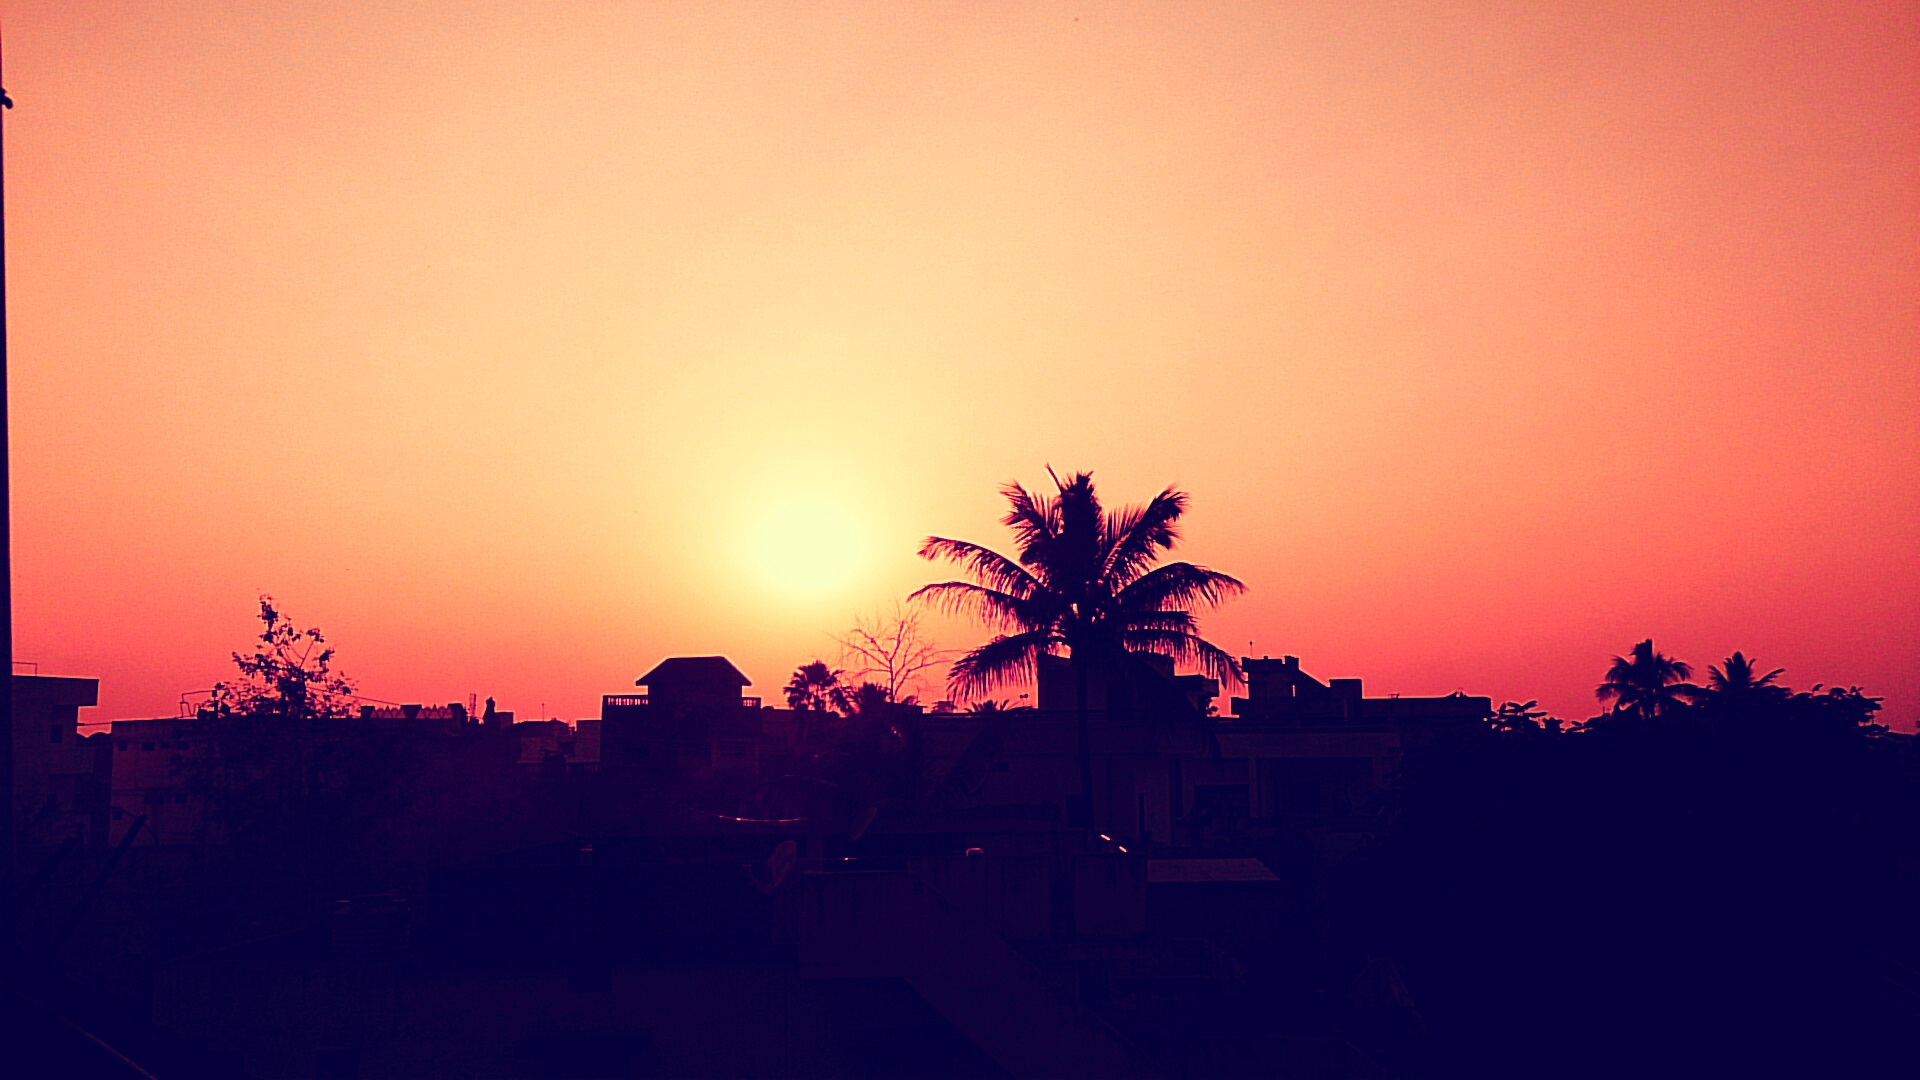
horizon, cloud, sky, sun, sunrise, sunset, sunlight, morning, dawn, dusk, evening, afterglow, atmospheric phenomenon